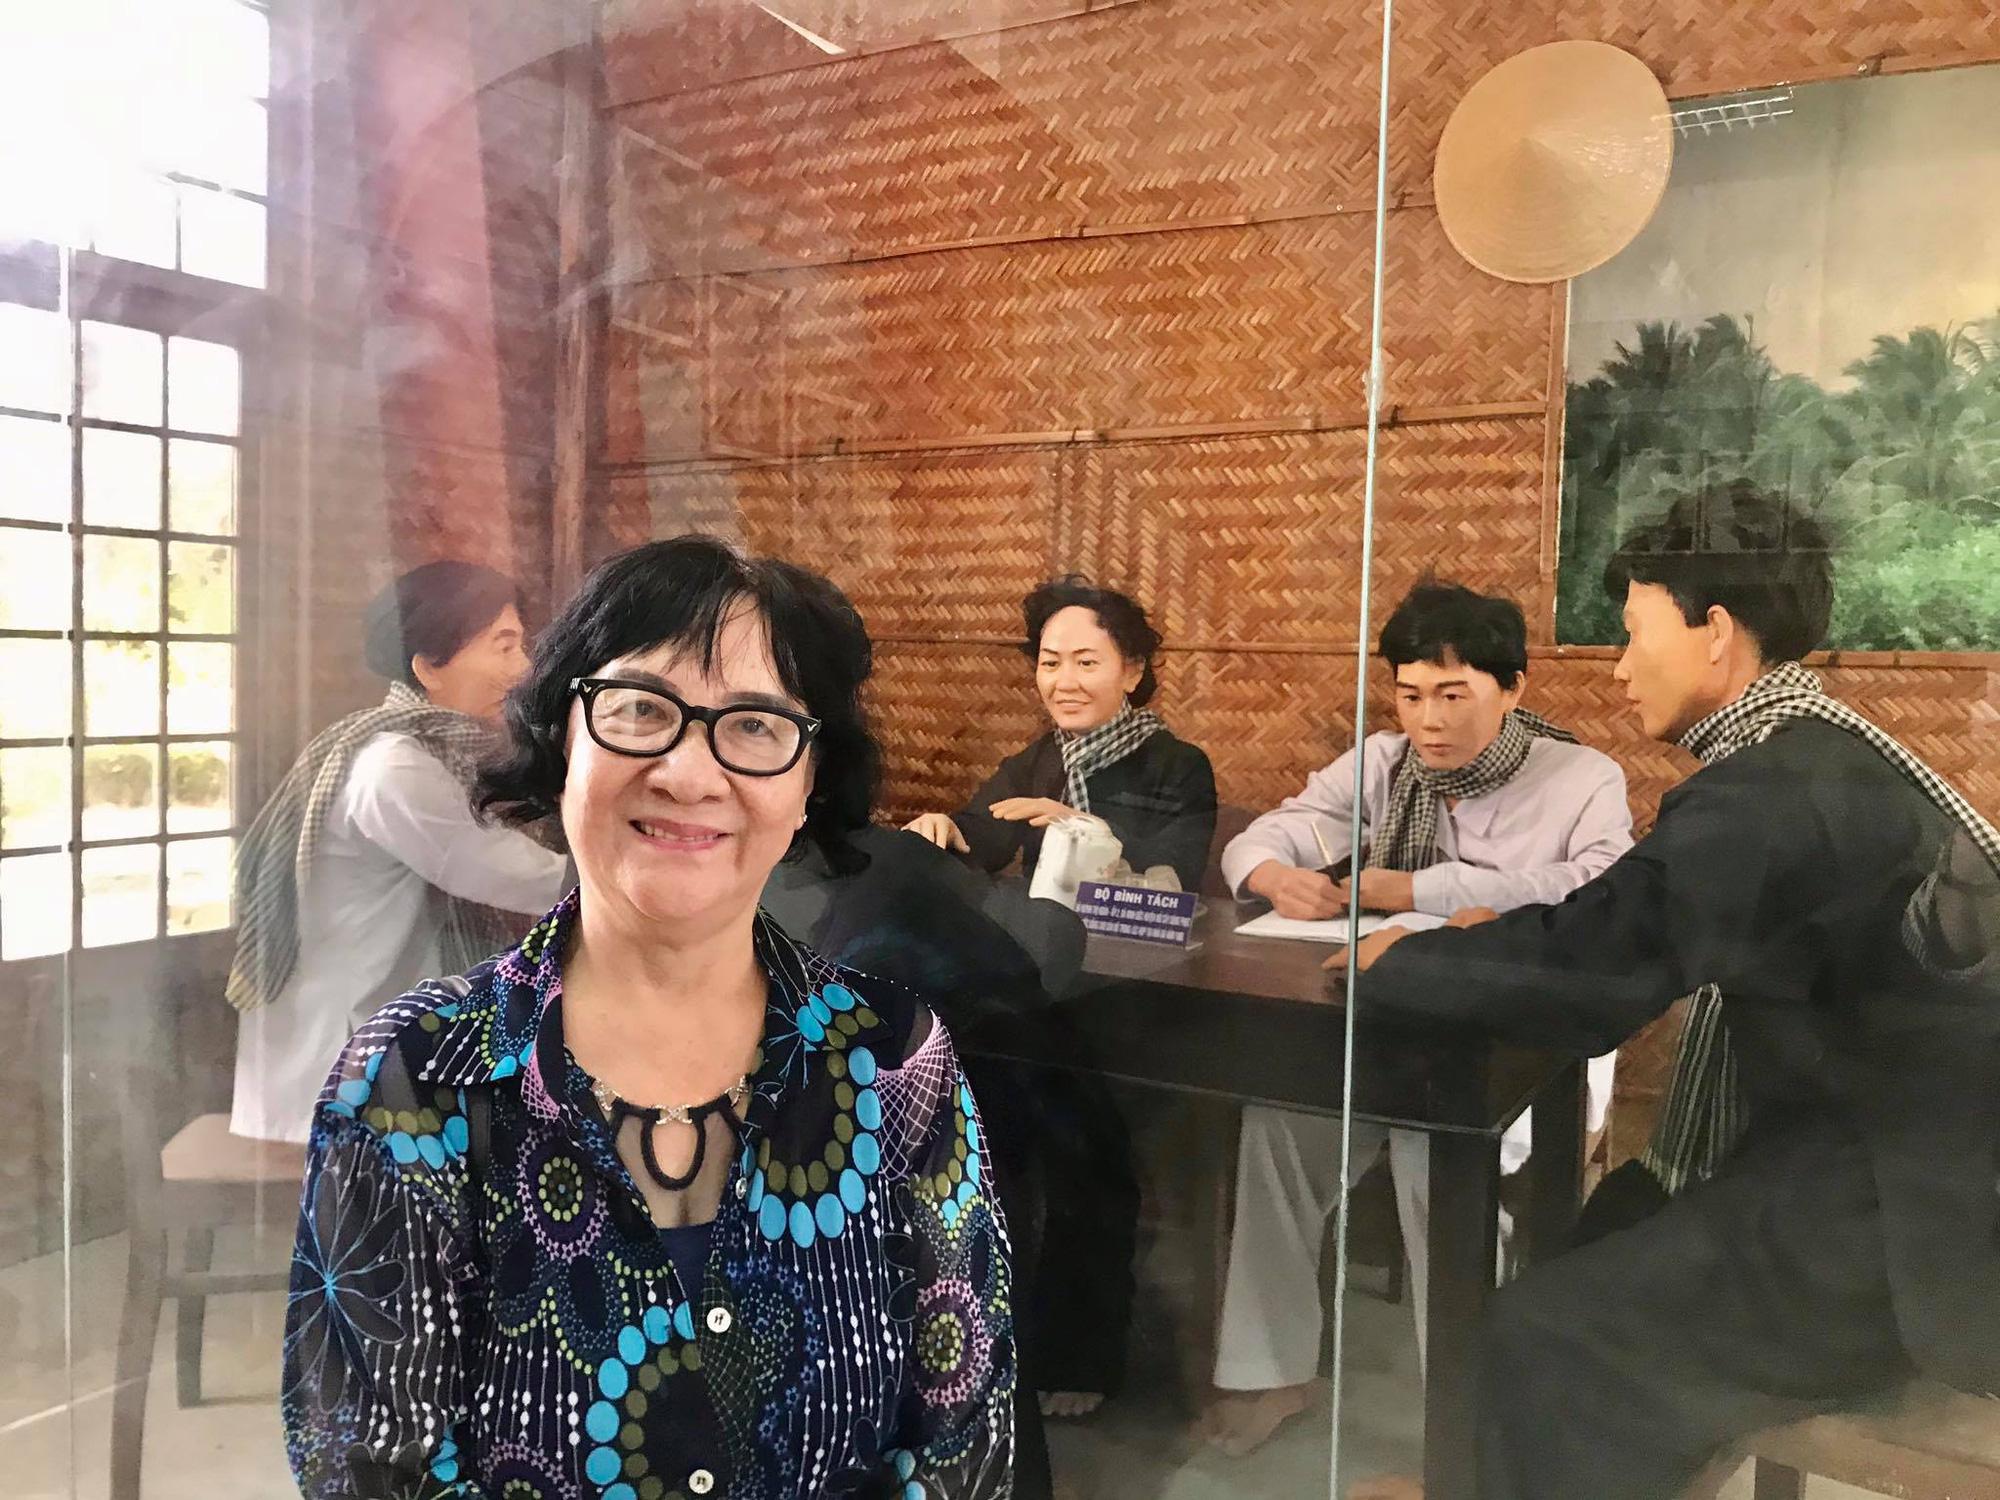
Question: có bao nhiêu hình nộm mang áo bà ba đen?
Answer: có hai hình nộm mang áo bà ba đen